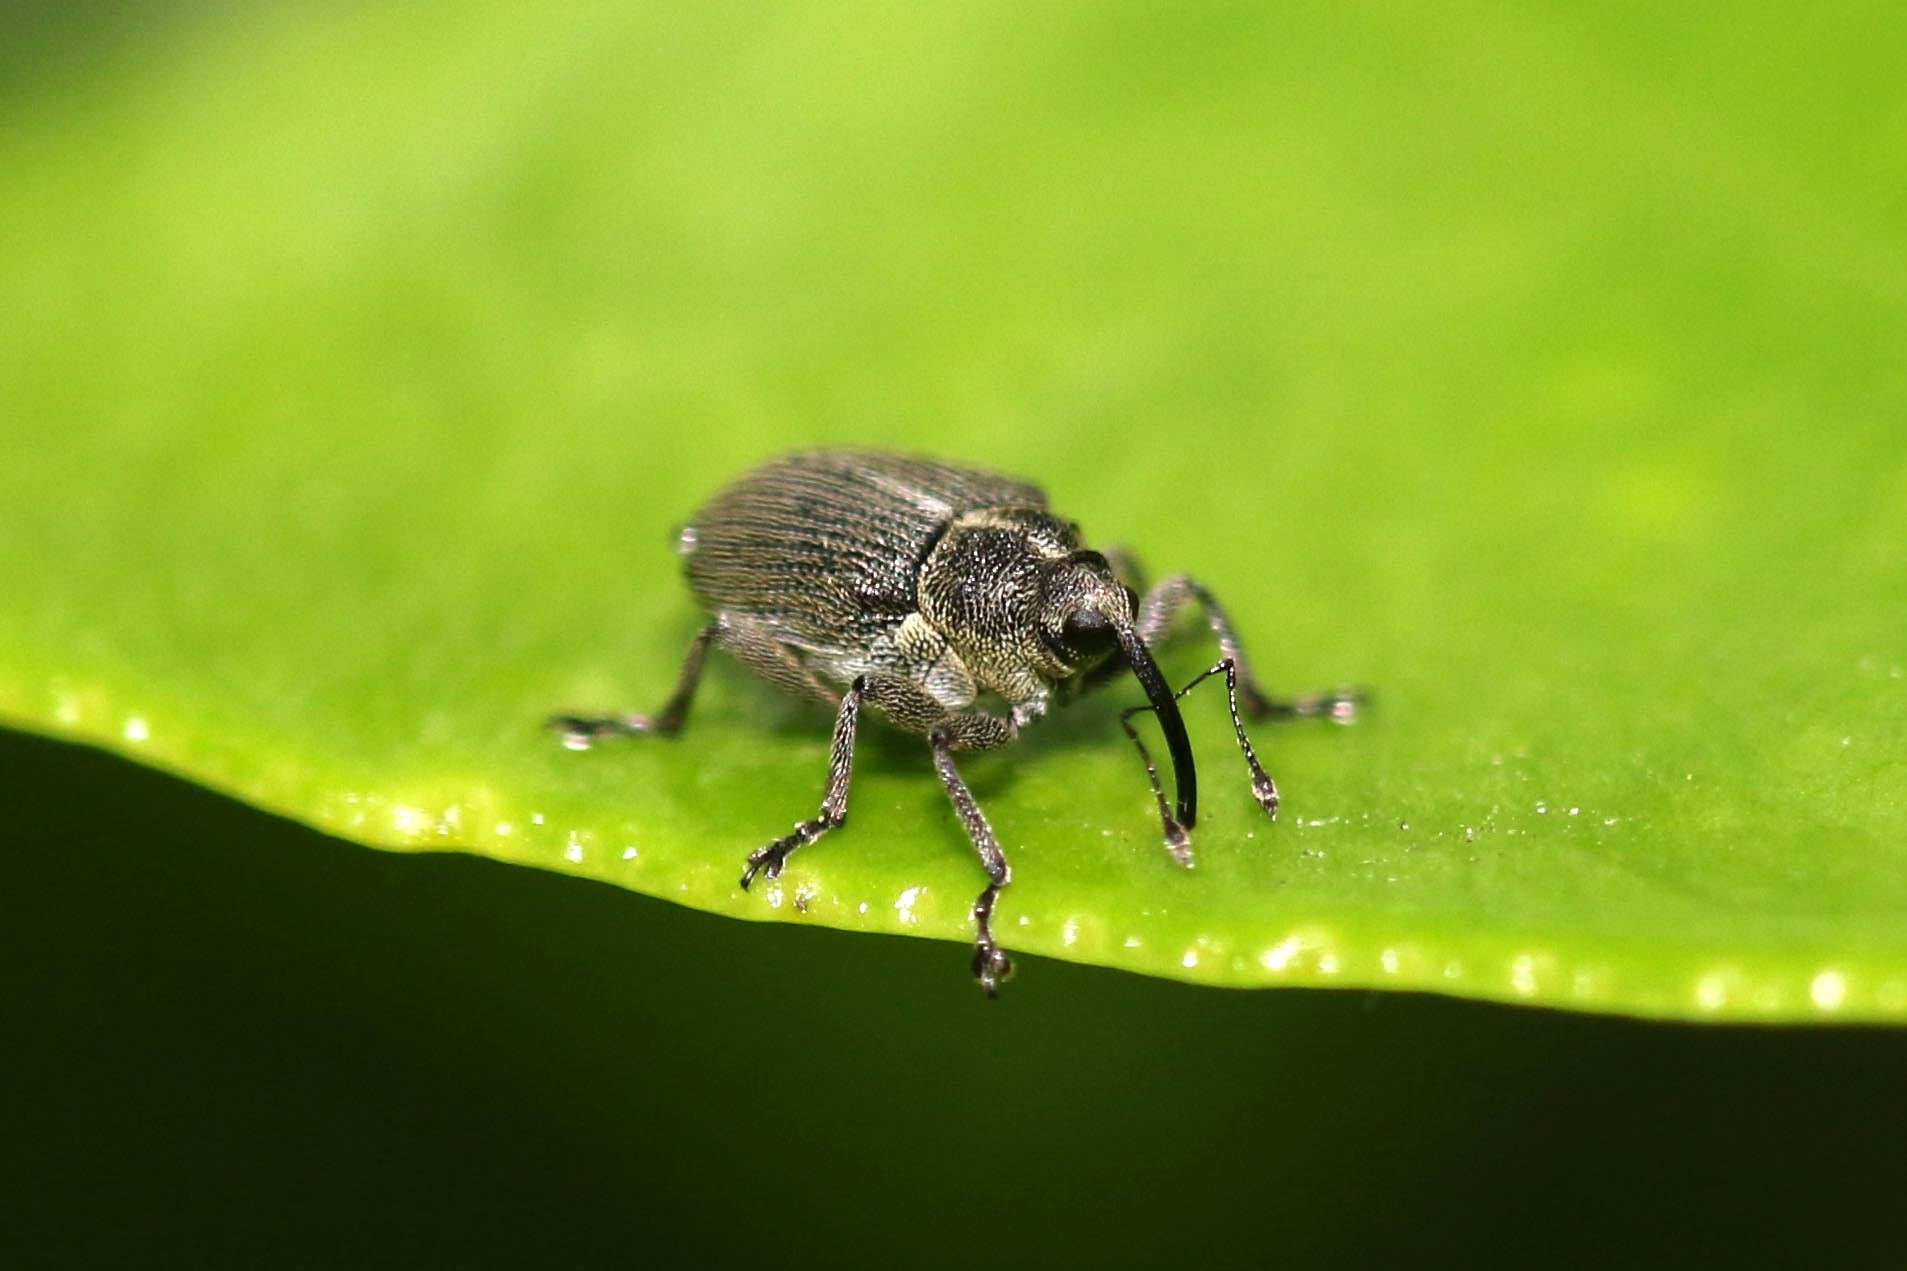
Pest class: Cabbage_seedpod_weevil